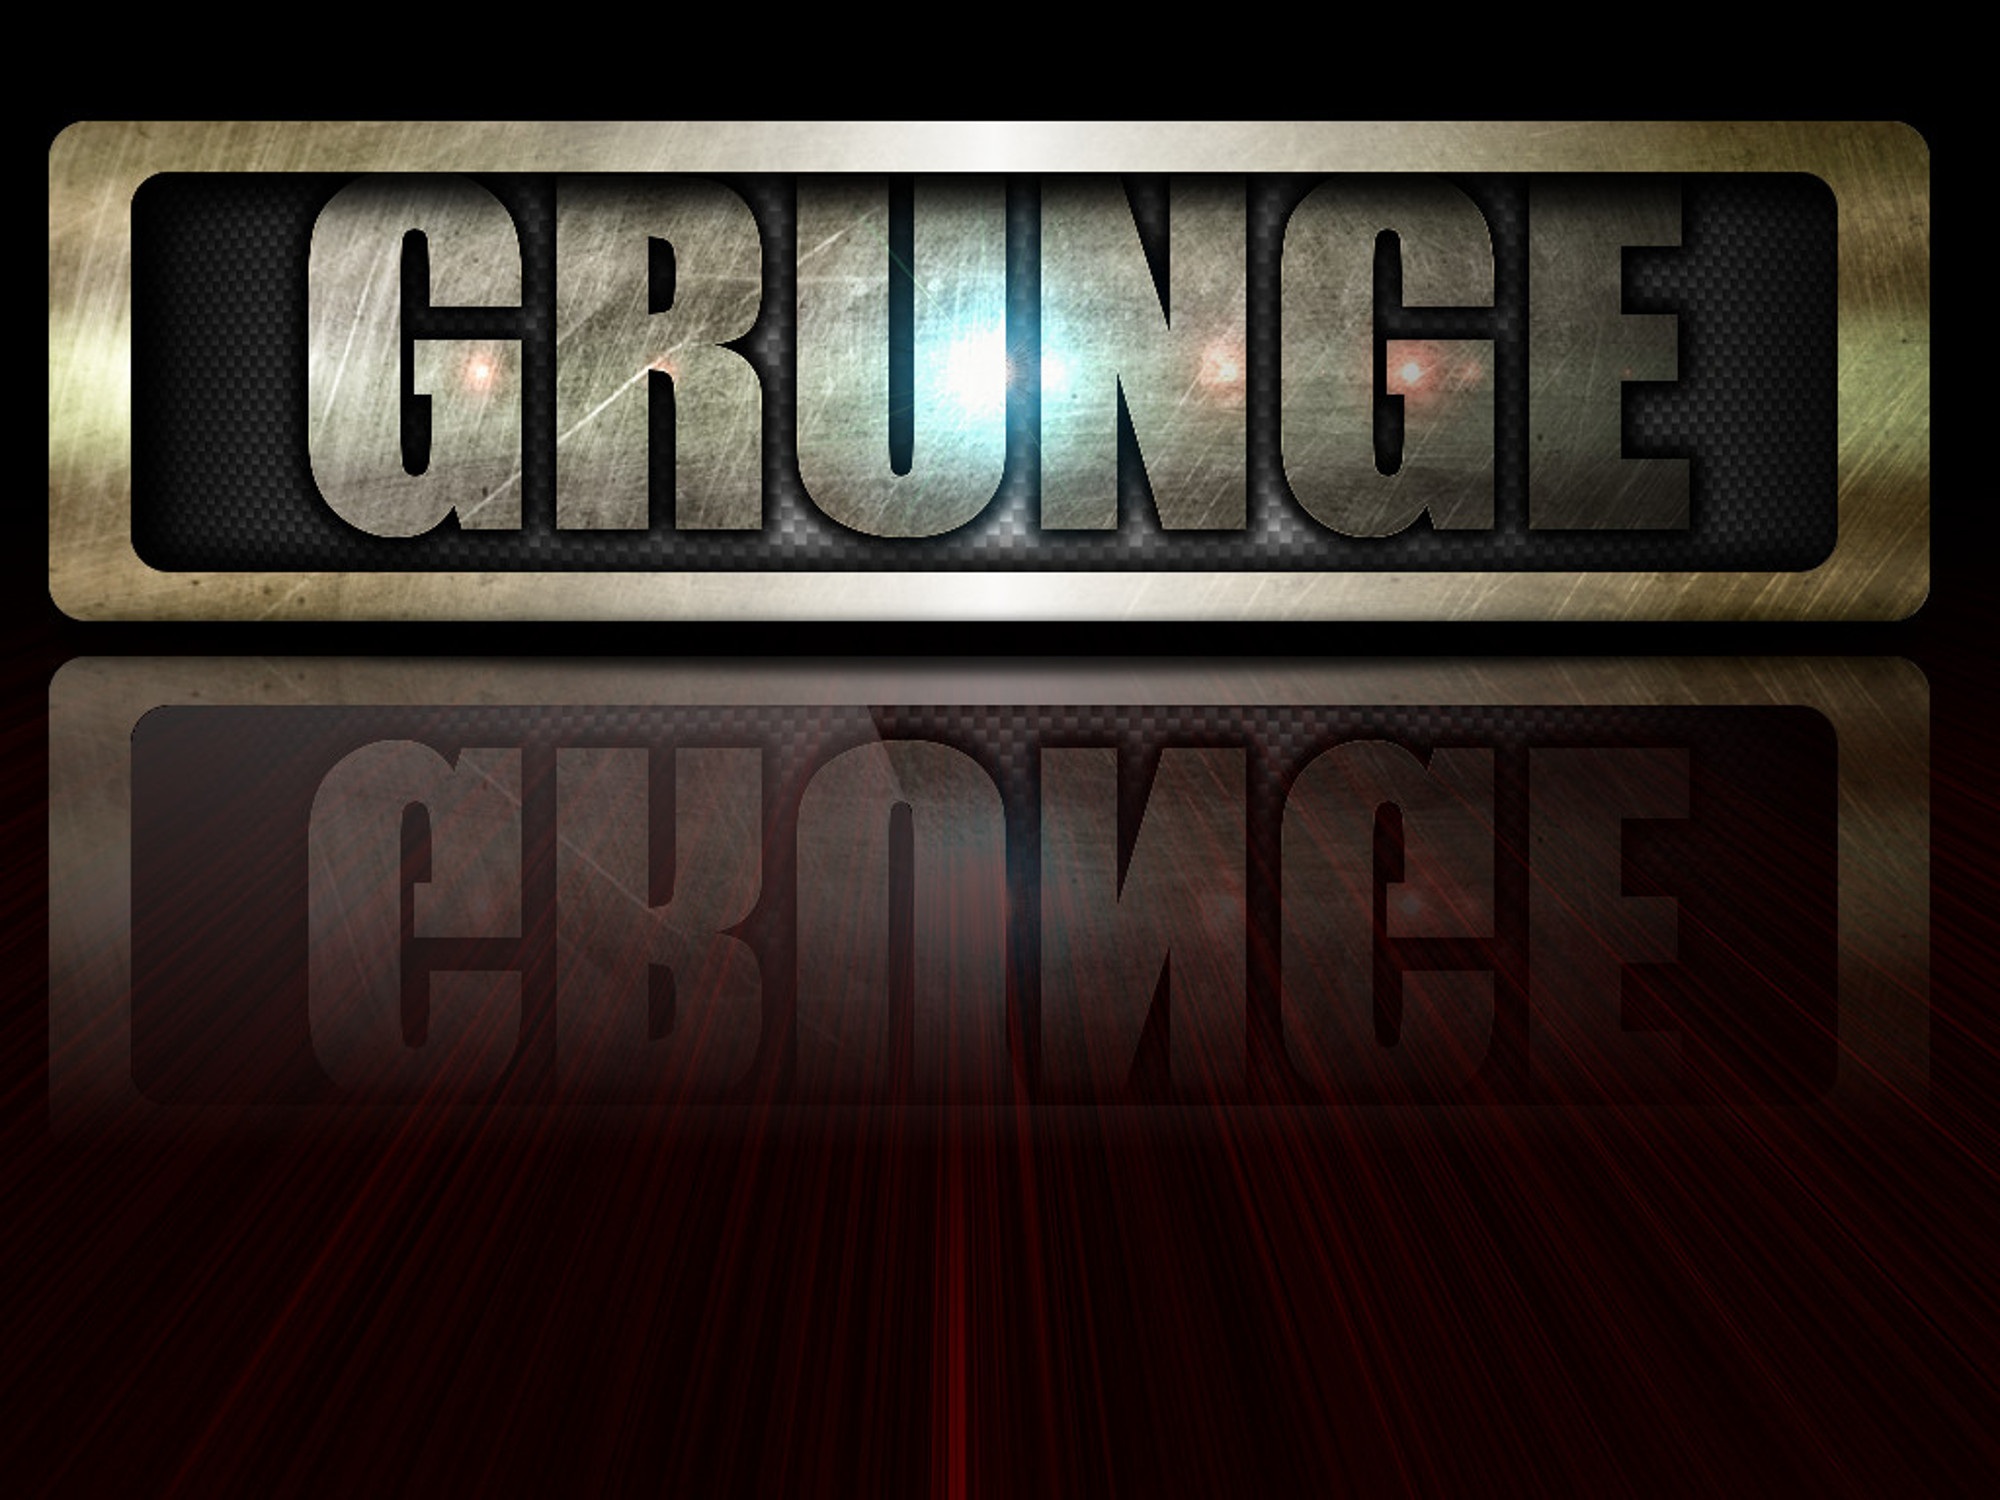
number, metal, grunge, signage, emblem, neon sign, brand, font, flash, text, screenshot, automotive exterior, vehicle registration plate